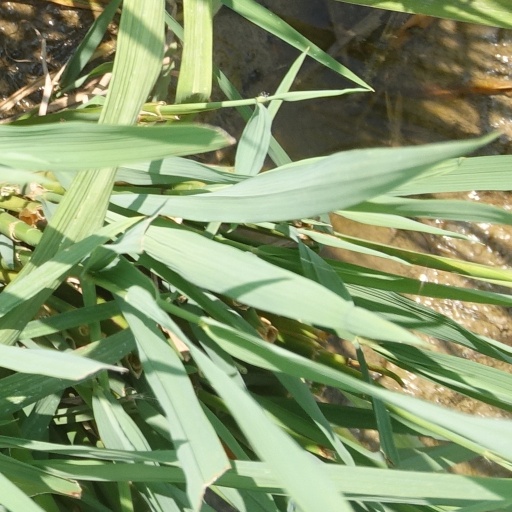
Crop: rice